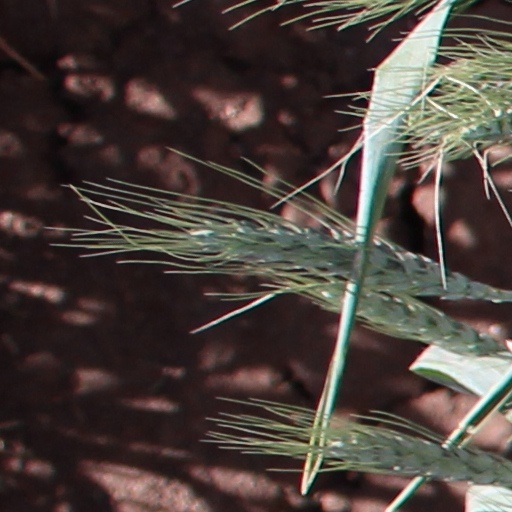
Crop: wheat